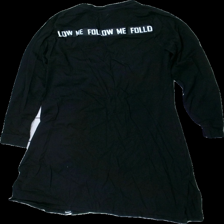
View: back
Type: Dress
Category: Ladies
Brand: Not in the list
Brand text on label: rainbow
Colors: Black, White
Material: 100% cotton
Pattern: Other
Cut: Regular
Size: M
Season: All
Holes: Major
Damage: hål söm
Damage location: bottom right
Price range: <50
Recommended usage: Export
Description: svart klänning med text på, hårig och hål i söm